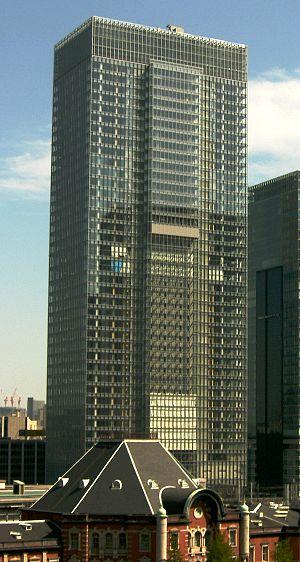
Recruit Holdings Co., Ltd. est une entreprise japonaise spécialisée dans les ressources humaines. L'entreprise est largement diversifiée dans d'autres secteurs. Elle possède notamment le site internet Indeed.